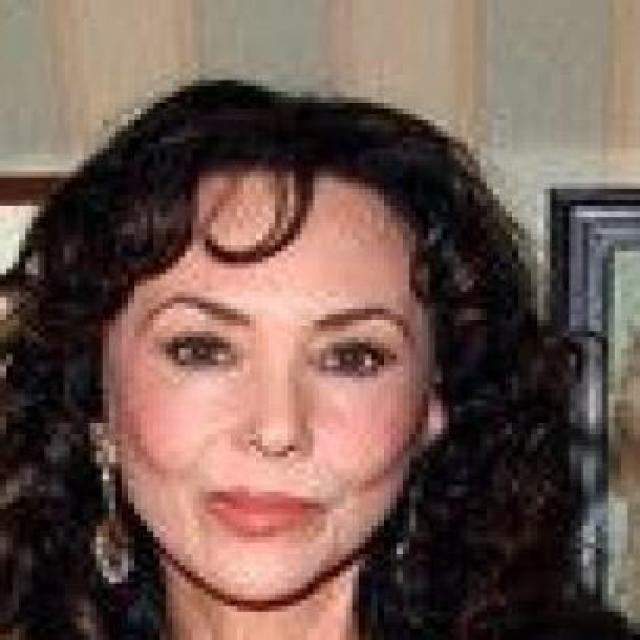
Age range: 45-64